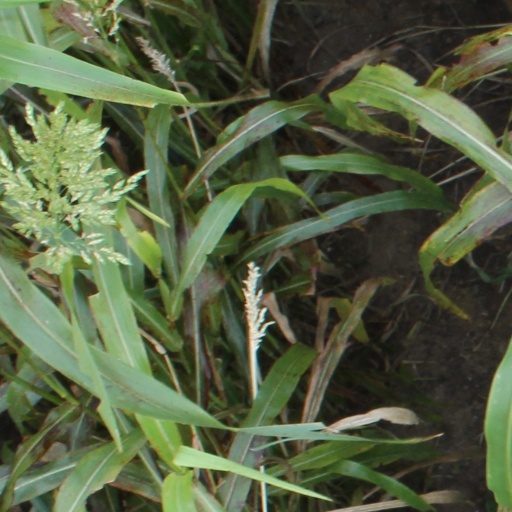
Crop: sorghum